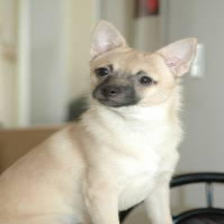
Species: dog
Breed: chihuahua